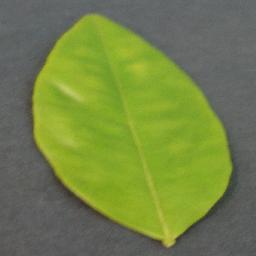
Label: Orange___Haunglongbing_(Citrus_greening)